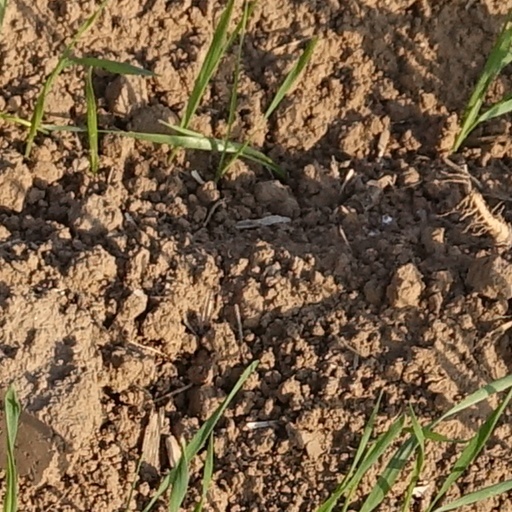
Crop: wheat